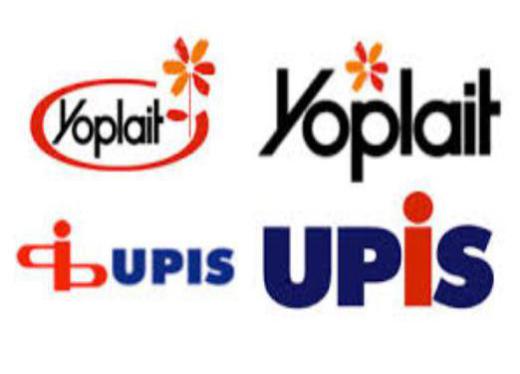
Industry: Leisure